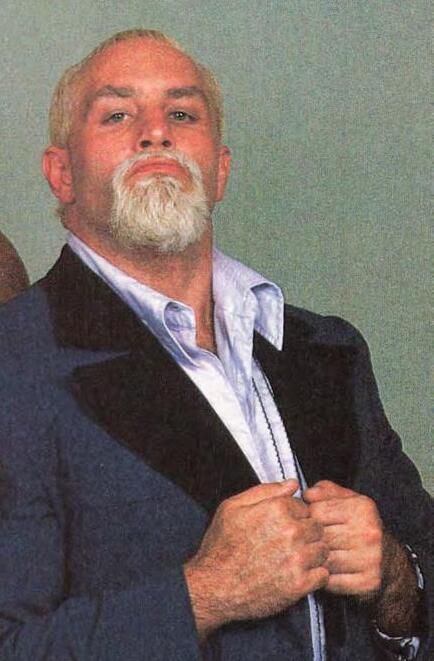
พอล เอลเลริง

|name = พอล เอลเลริง
|image = Paul Ellering, circa 1985 (cropped).jpg
|caption = Ellering,
|names = The Body DocMr. Dot ComPaul Ellering
|children = 3; including Rachael Ellering
|birth_place = Melrose, Minnesota, U.S.
|alma_mater = St. Cloud State University
|trainer = Verne GagneEddie Sharkey
|debut = December 25, 1977
||height = 5 ft 11 in
|weight = 244 lb
พอล เอลเลริง (Paul Ellering) เป็นผู้จัดการมวยปล้ำอาชีพ, อดีตนักยกน้ำหนัก และนักมวยปล้ำอาชีพชาวอเมริกันที่ทำงานกับWWE เขาใช้เวลาส่วนใหญ่ในการเป็นผู้จัดการให้ทีมนักมวยปล้ำเดอะโรดวอร์ริเออส์ ตั้งแต่ปี 1983 ถึง 1990 และอีกครั้งระหว่างปี 1992 ถึง 1997 นอกเหนือจากการเป็นผู้จัดการหน้าจอแล้วเขายังจัดการงานของทีมนอกเวทีเช่นกัน รวมถึงการเจรจาสัญญาและการเตรียมการเดินทาง เขาและโรดวอร์ริเออส์ได้เข้าสู่หอเกียรติยศดับเบิลยูดับเบิลยูอีประจำปี 2011 ห้าปีต่อมาในปี 2016 เขาได้ปรากฎตัวในฐานะผู้จัดการทีมของ The Authors of Pain
==แชมป์และรางวัล==
*Continental Wrestling Association
**AWA Southern Heavyweight Championship (AWA Southern Heavyweight Championship#Title history|1 time)
**AWA Southern Tag Team Championship (AWA Southern Tag Team Championship#Title history|1 time) - with Sheik Ali Hassan
*International Wrestling Alliance
**IWA Tag Team Championship (1 time) - with Terry Latham
*National Wrestling Alliance
**NWA Legends Hall of Heroes (2016)
*Professional Wrestling Hall of Fame and Museum
**Professional Wrestling Hall of Fame#2011|Class of 2011 (As a member of The Road Warriors)
*Pro Wrestling Illustrated
**PWI Manager of the Year (1984)
*WWE
**WWE Hall of Fame (Class of 2011)
==อ้างอิง==
==แหล่งข้อมูลอื่น==
*
* Ellering at Internet Movie Database
* Ellering at Cabela's Iditarod website
หมวดหมู่:นักมวยปล้ำอาชีพชาวอเมริกัน
หมวดหมู่:ผู้จัดการและผู้จัดการส่วนตัวมวยปล้ำอาชีพ
หมวดหมู่:รายชื่อสมาชิกของโรดวอร์ริเออร์
หมวดหมู่:ผู้เข้าสู่หอเกียรติยศดับเบิลยูดับเบิลยูอี
หมวดหมู่:หอเกียรติยศและพิพิธภัณฑ์มวยปล้ำอาชีพ